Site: brandenburg
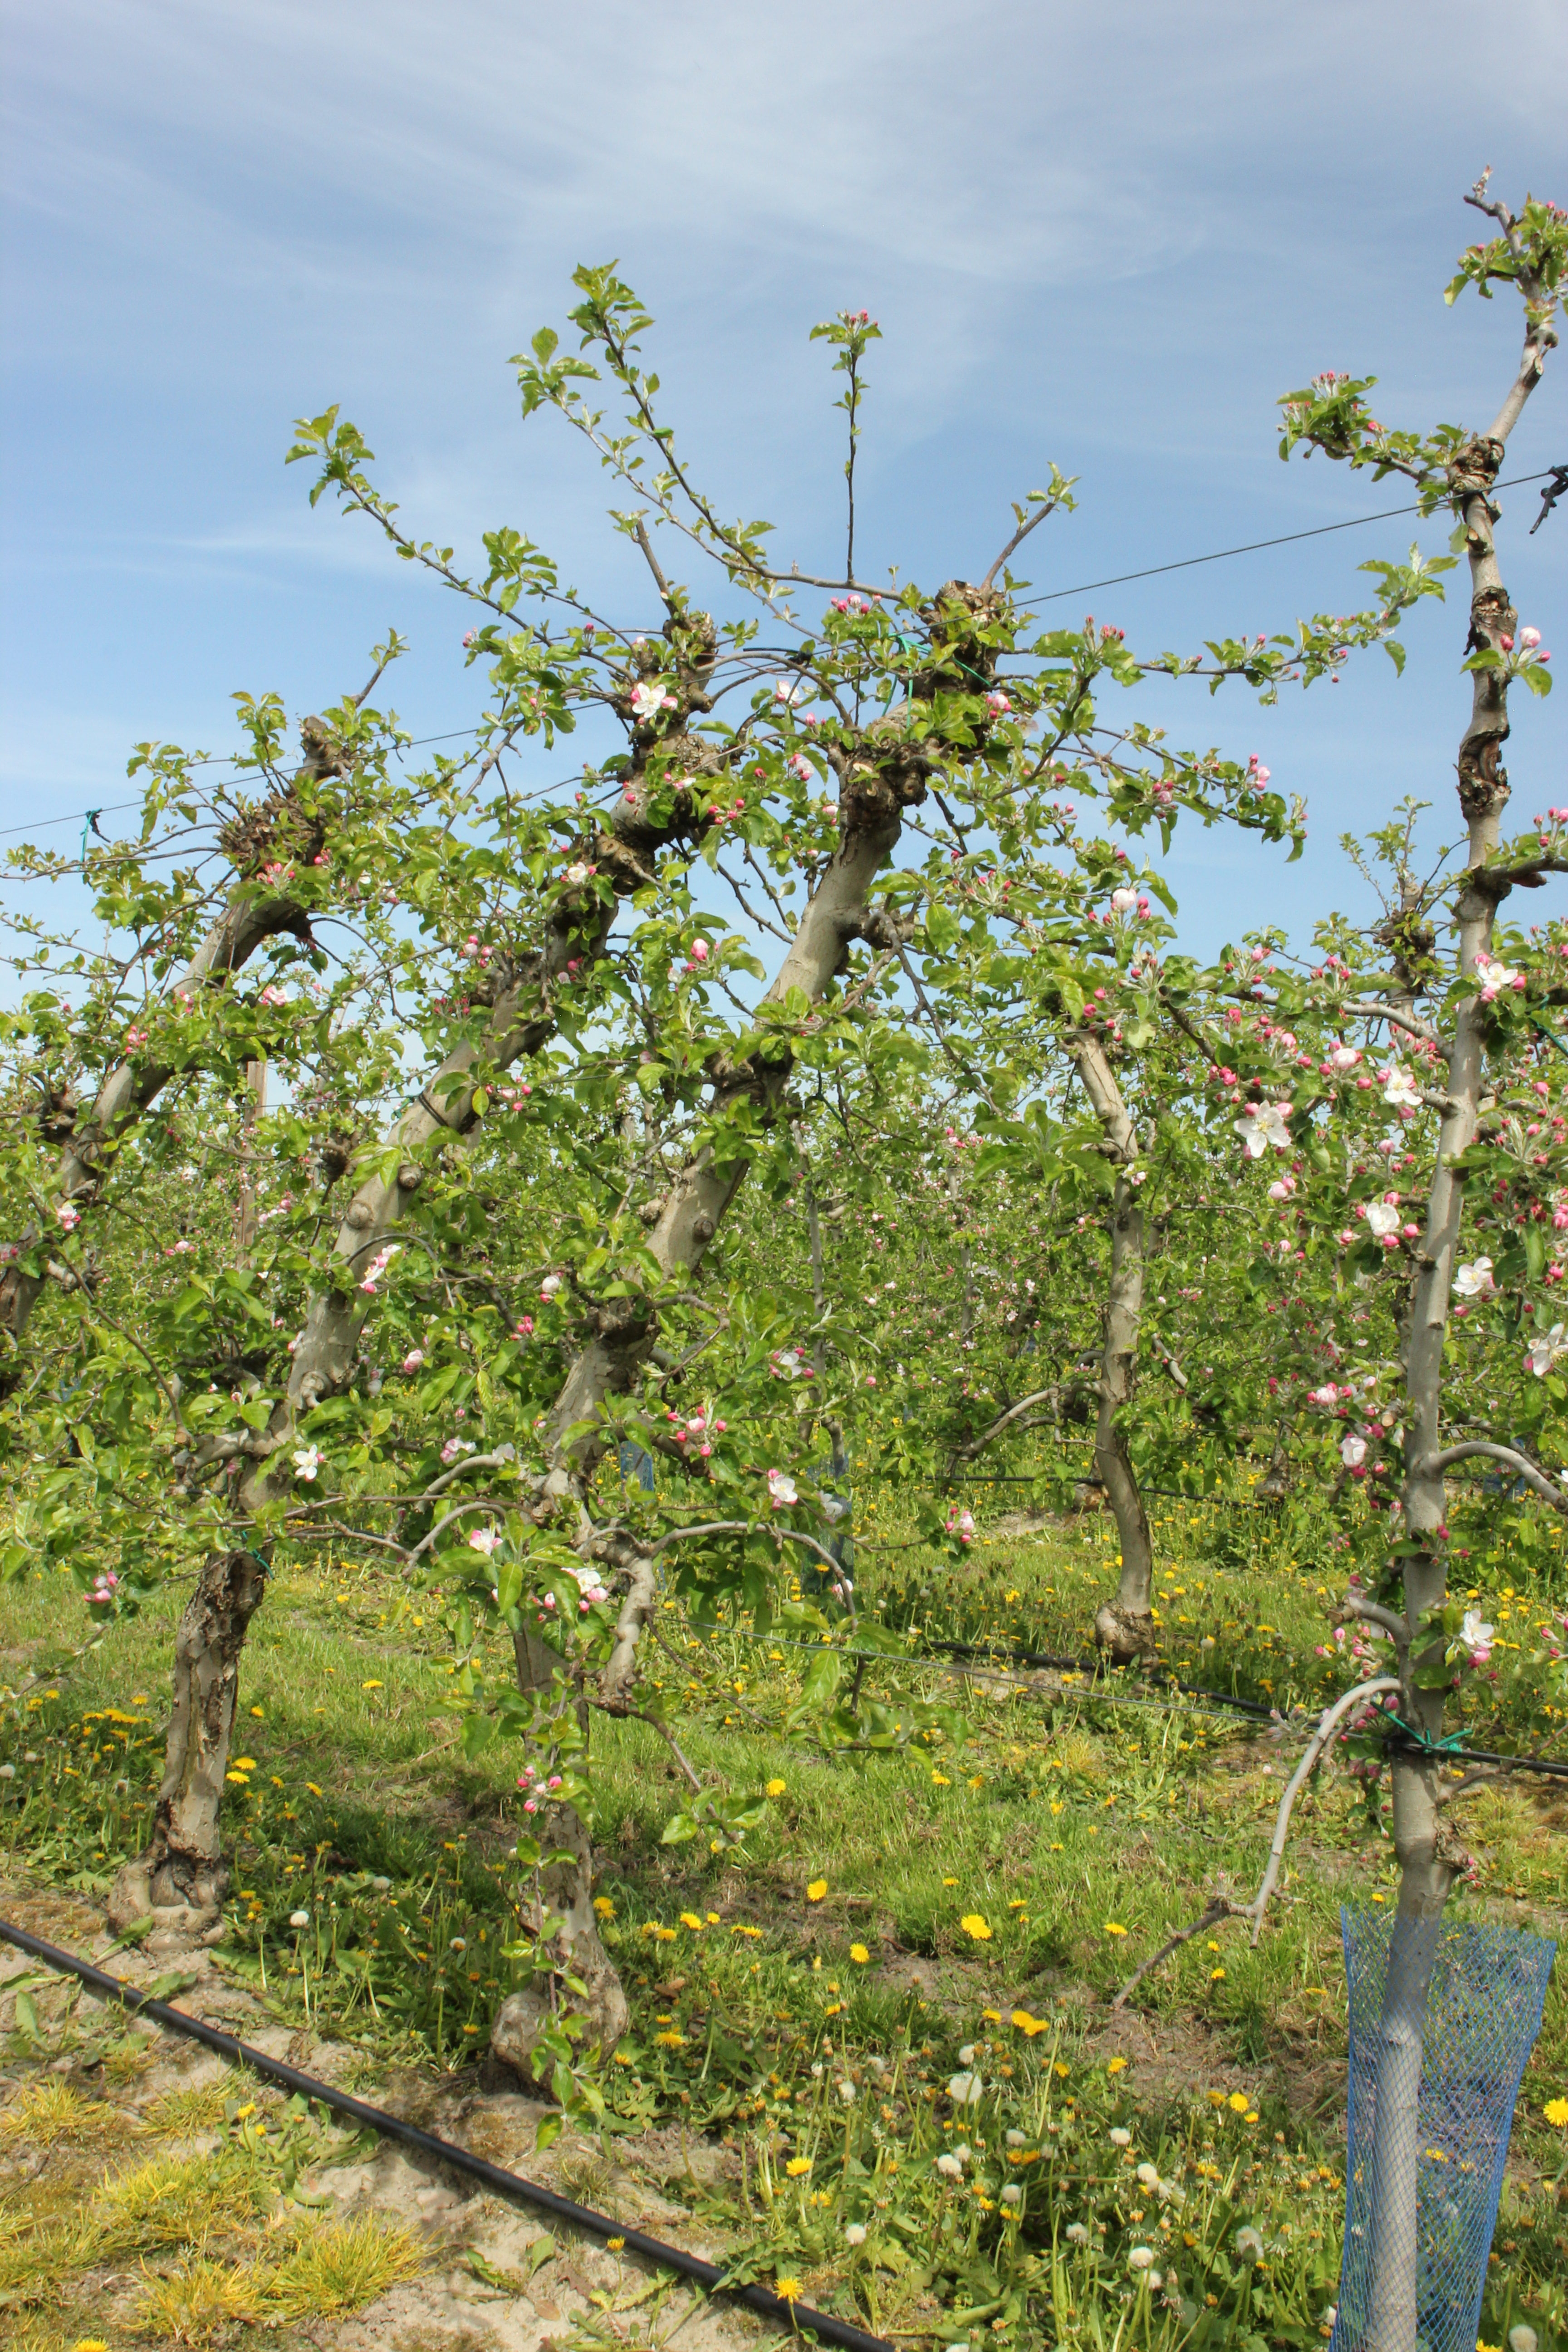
Growth stage (BBCH 60): Flowering